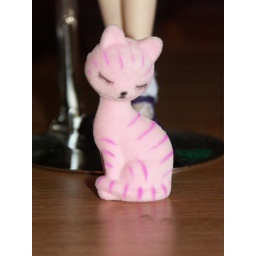
Little flocked pink cat I bought for my Pullip girls back in the day.